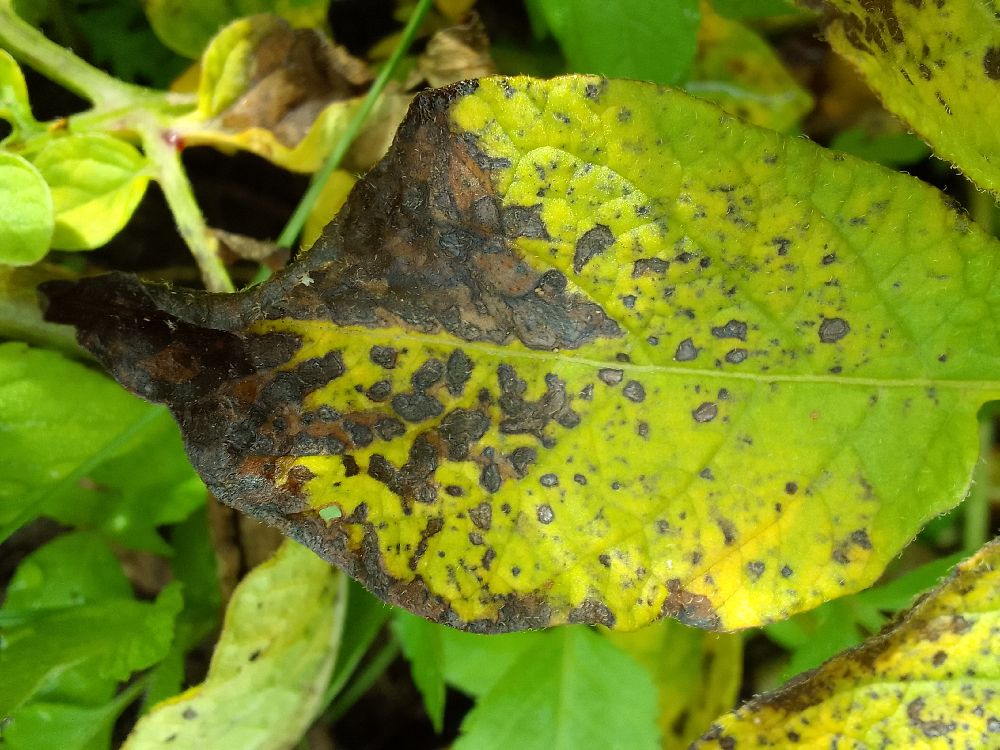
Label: Early blight